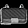
Label: Bag